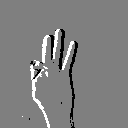
ASL letter: f